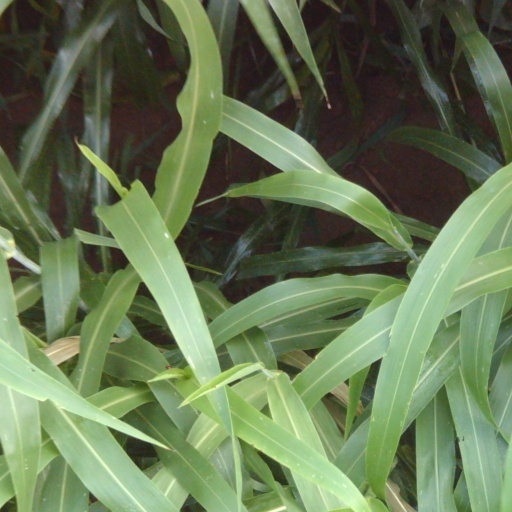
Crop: sorghum